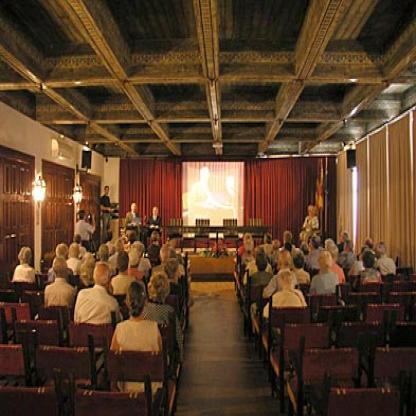
Scene: Indoor